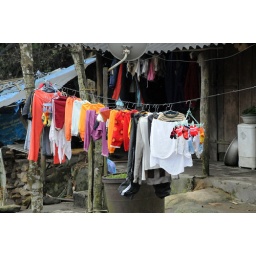
It was just so pointless drying clothes in that white sticky mist.